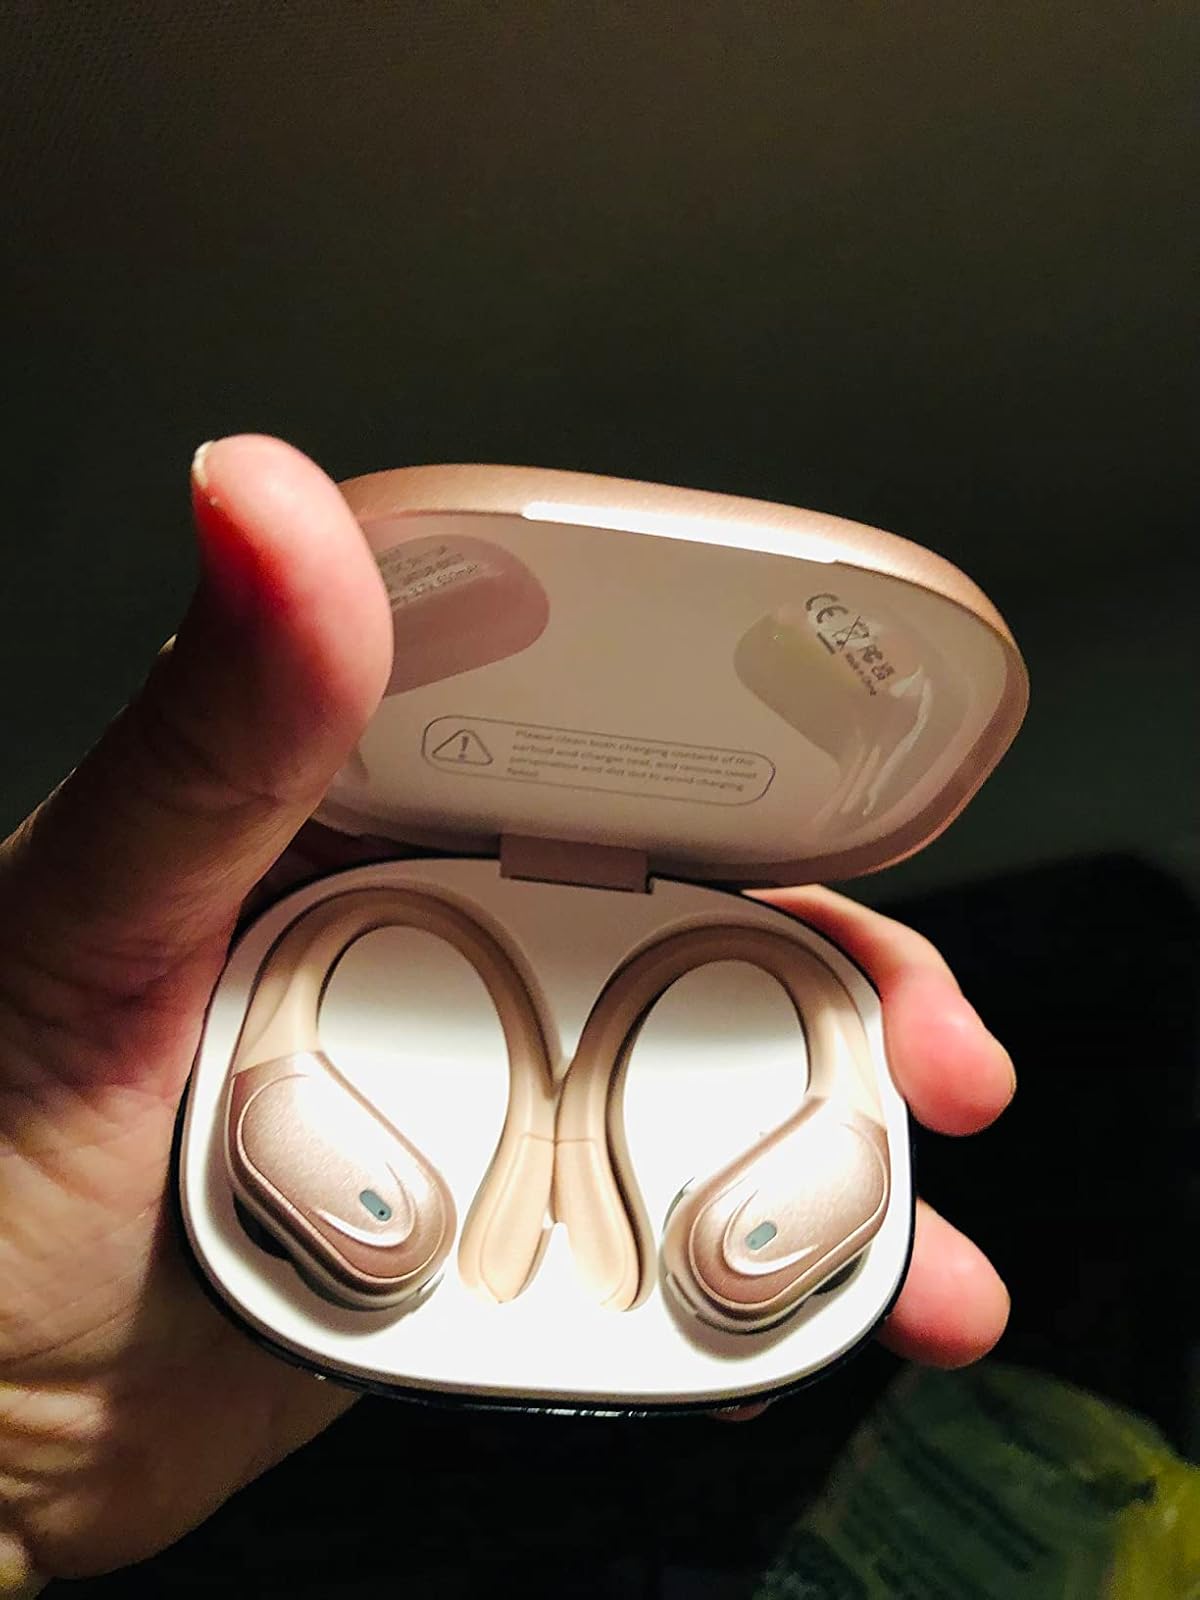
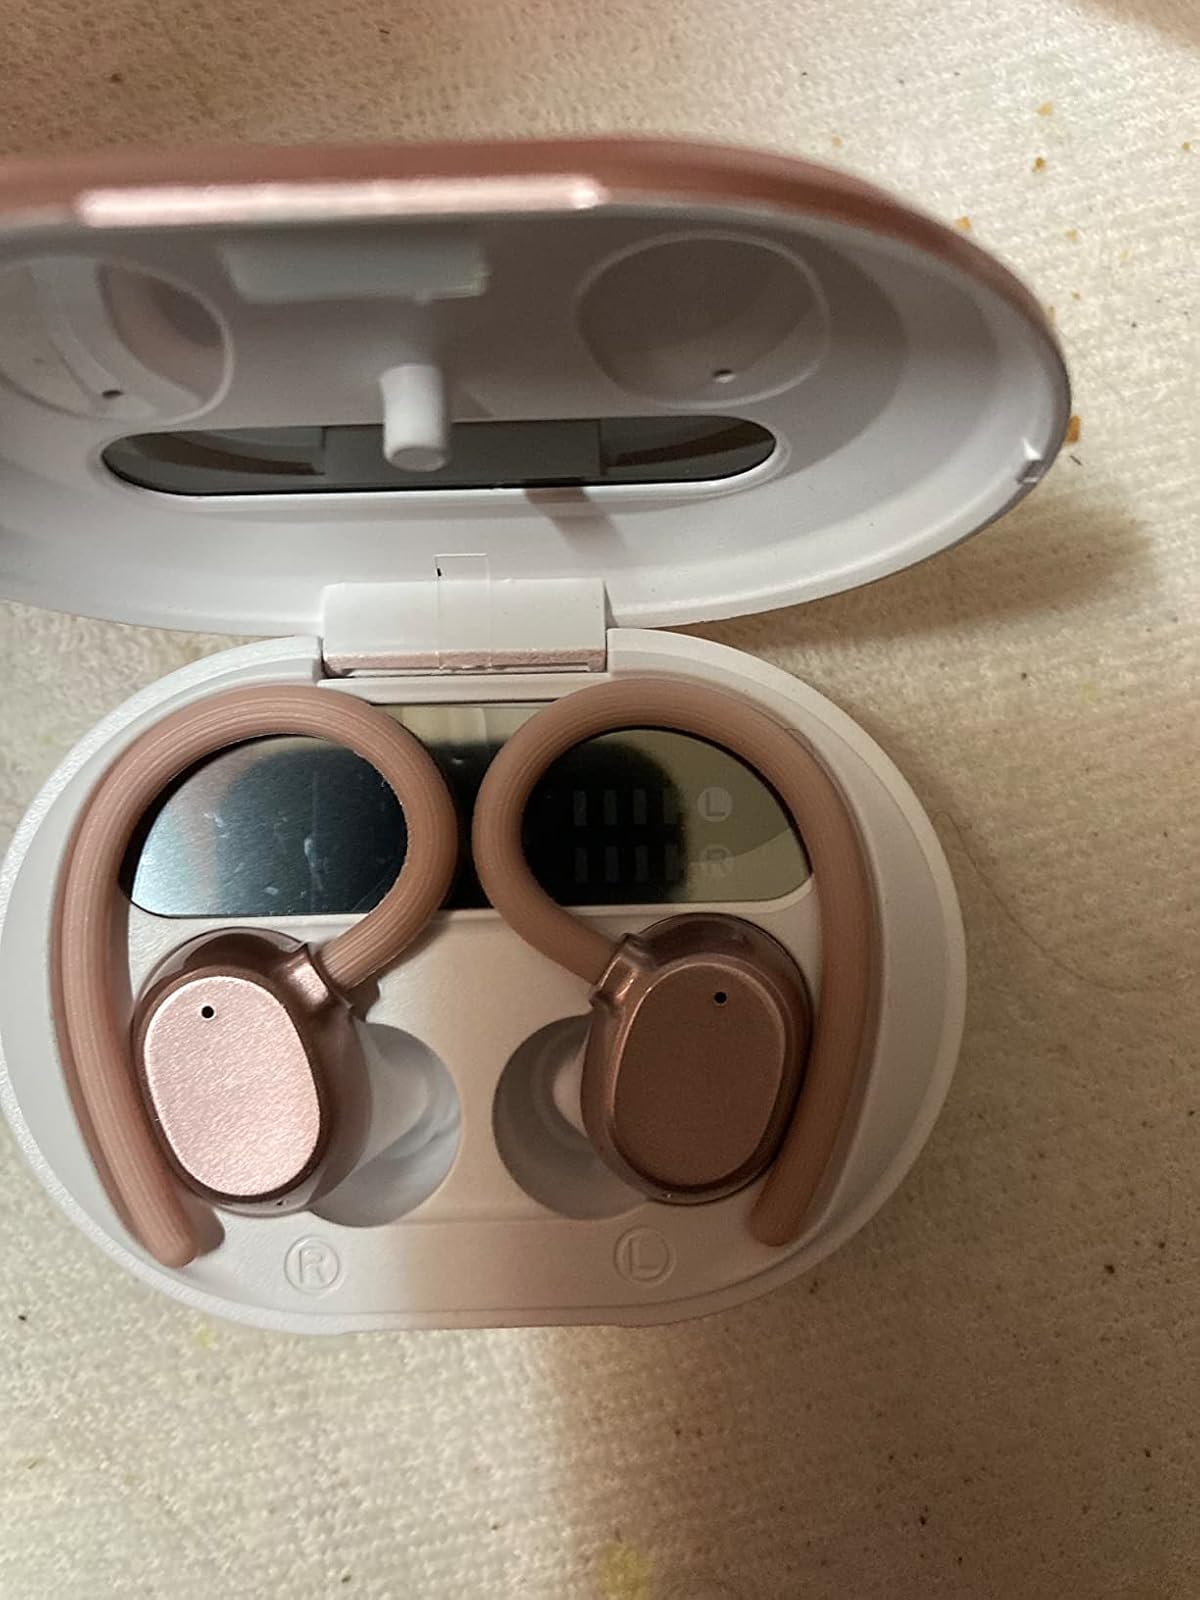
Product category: earbuds
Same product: no